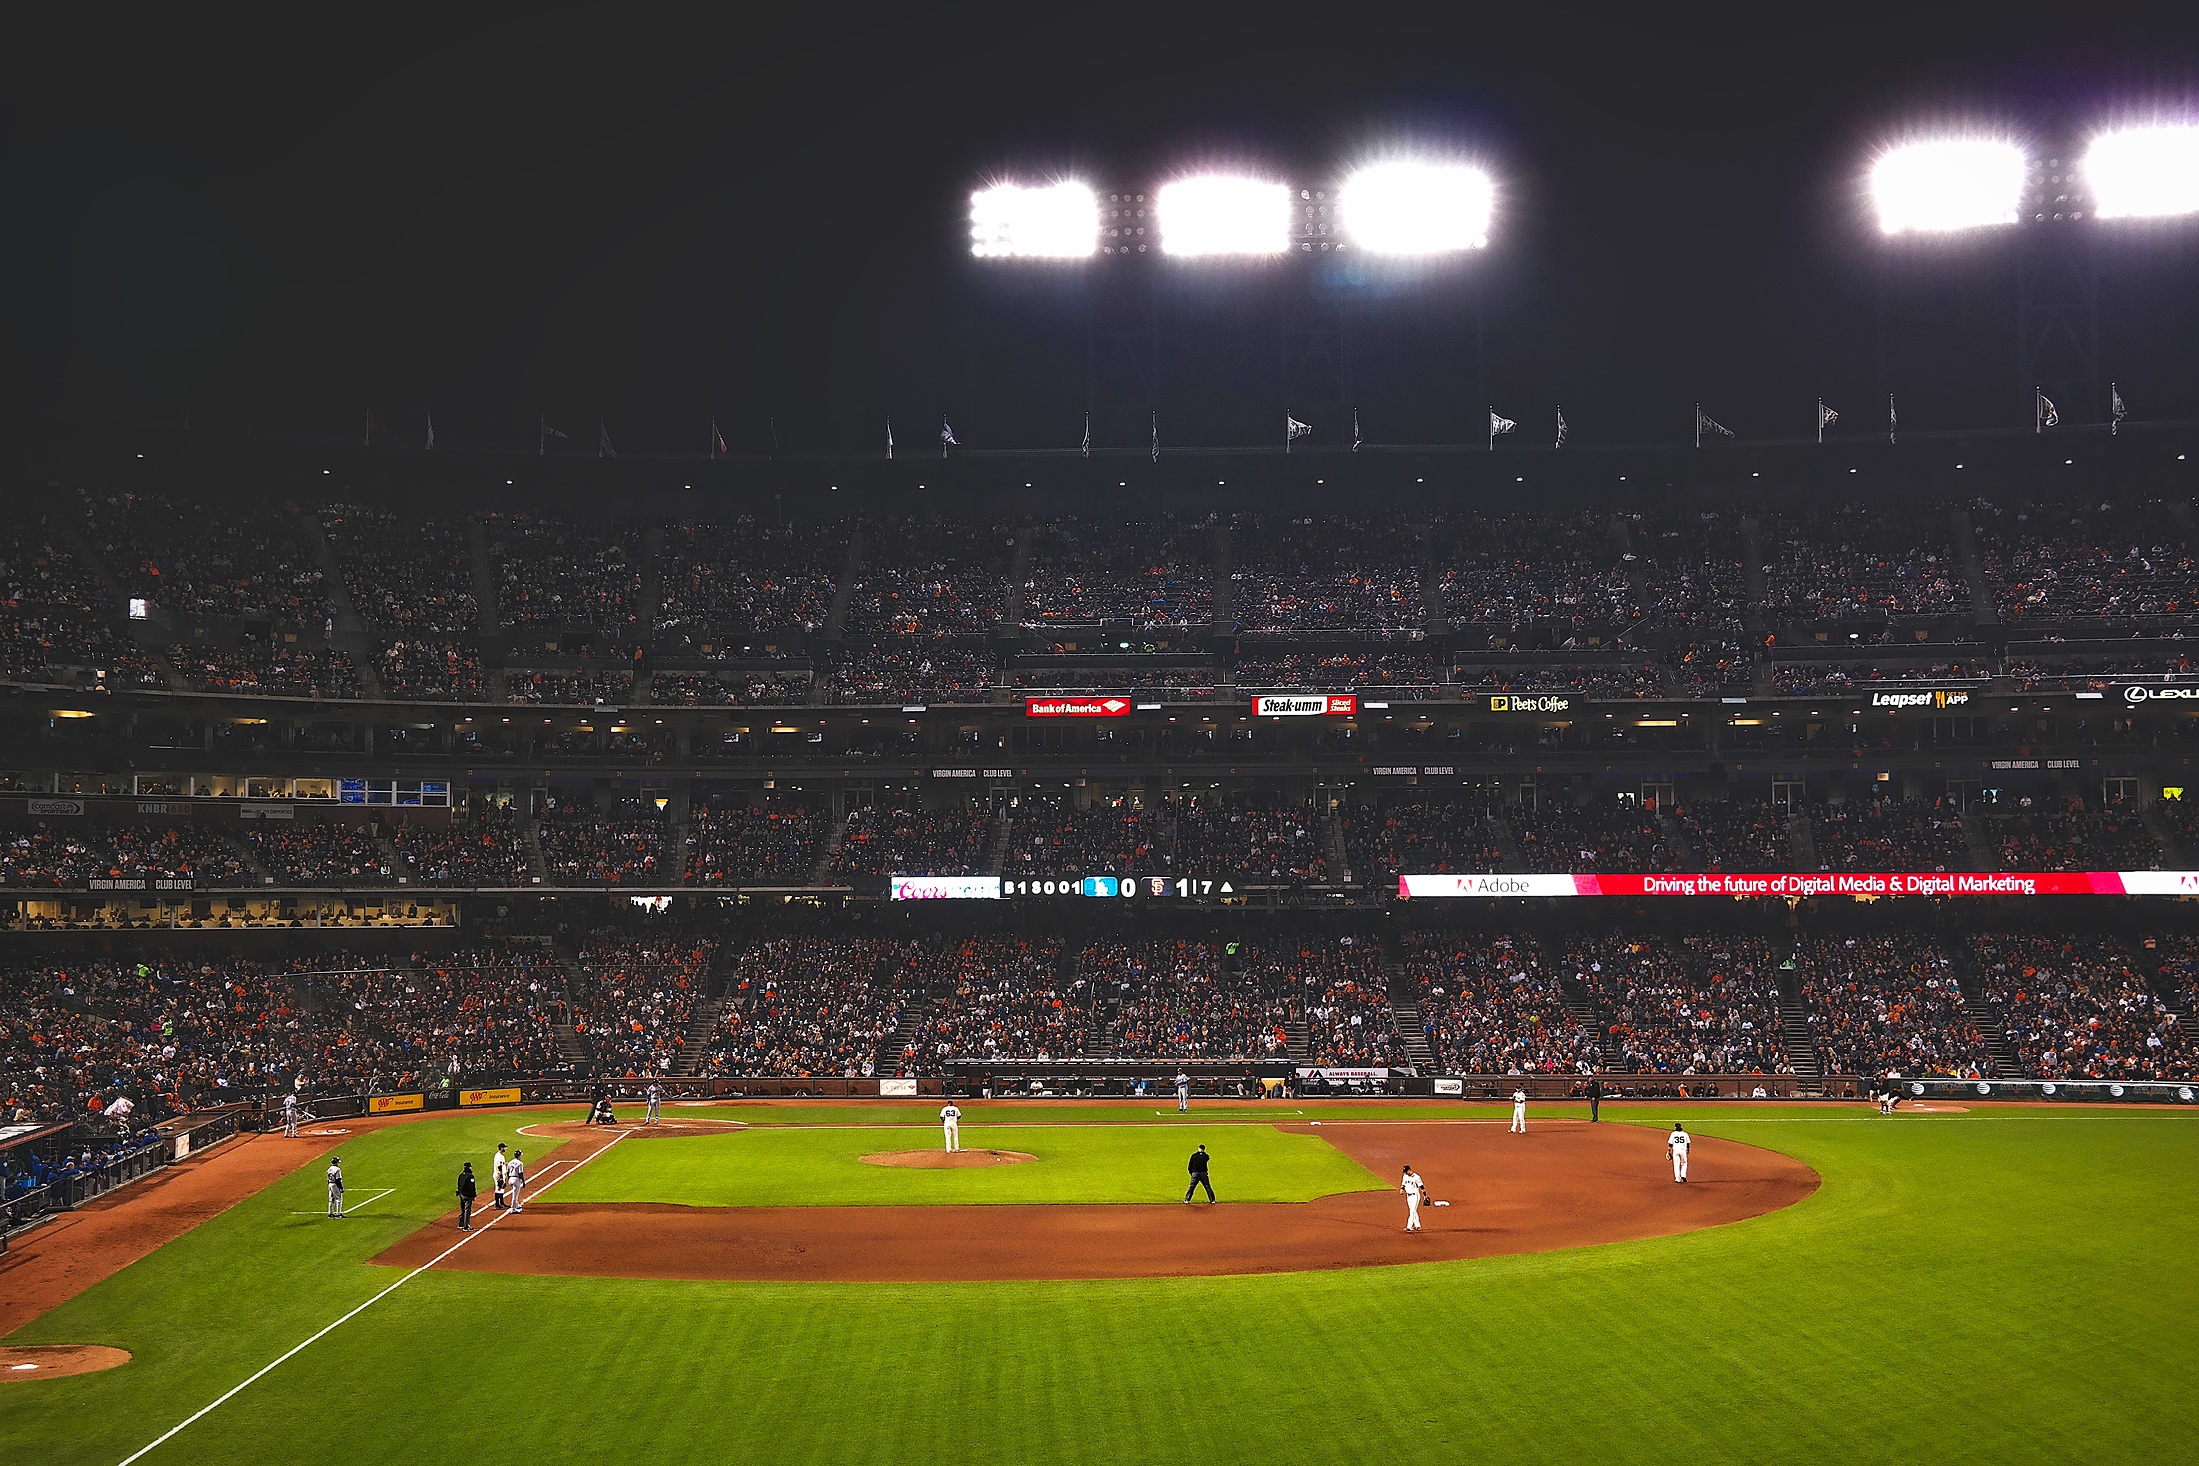
structure, baseball, field, night, crowd, san francisco, evening, landmark, soccer, california, stadium, player, baseball field, hdr, lights, arena, athletics, fans, giants, at t park, teams, major league, baseball park, geographical feature, sport venue, soccer specific stadium, arena football